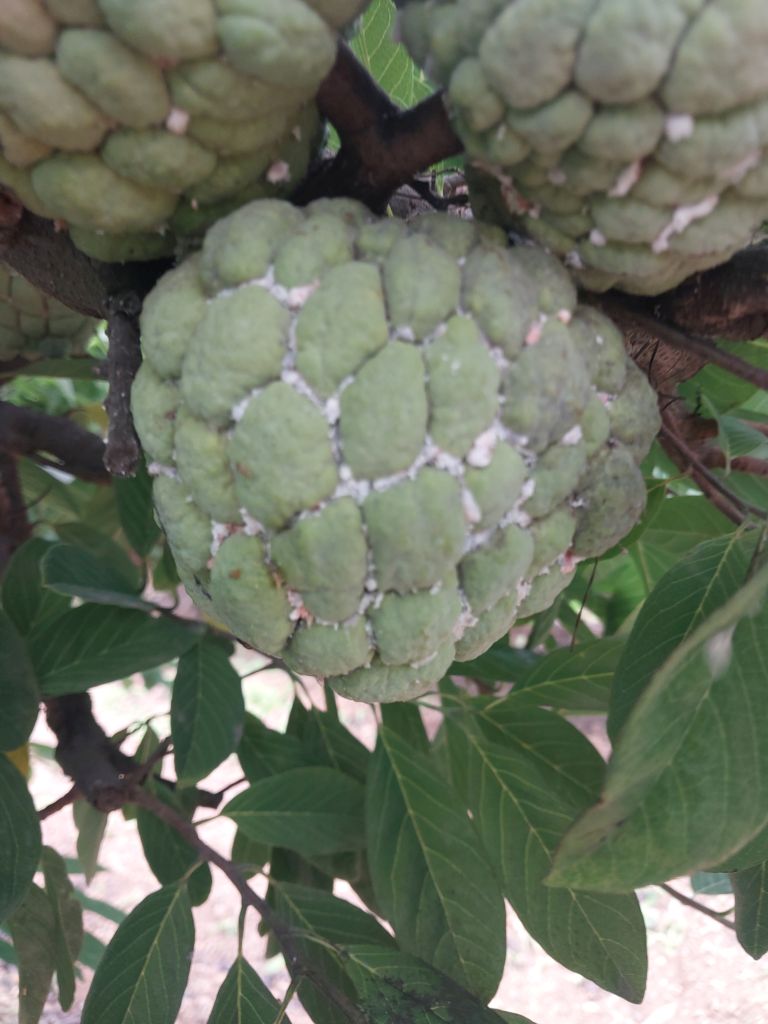
Disease label: Mealy Bug